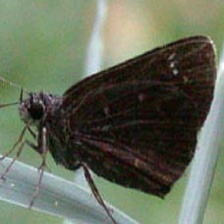
Species: SOOTYWING